Mönch (rock)

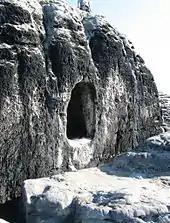
The Mönchsloch, a shelter for the guard post on the rock castle

In the Middle Ages the rock was used as a lookout for Neurathen Castle due to its prominent location. From that time stems the "Mönchsloch" ("Monk's Hole") hewn out of the rock just below the summit, a shelter about 1.75 metres high and 1.35 metres deep that was used by the guard post of the castle. The rock castle was destroyed in 1469 and fell into ruins. With it disappeared the medieval staircase that enabled the Mönch to be climbed, although traces of the timber beams remain today. Since that time the summit may only be reached by climbing.